Gwalia

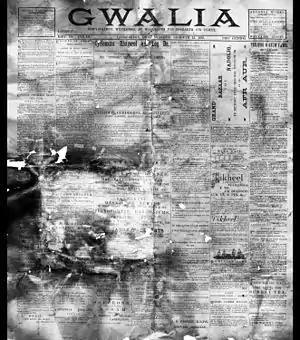
Front page of the earliest surviving copy of the Welsh newspaper "Gwalia"

Gwalia is an archaic Welsh name for Wales. It derives from the Medieval Latin "Wallia", which in turn is a Latinisation of the Old English 'Walh' or 'Wealh', which the name 'Wales' is also derived from. Although never as widely used as "Cymru", Gwalia was once popular as a poetic name for the country, akin to Albion.